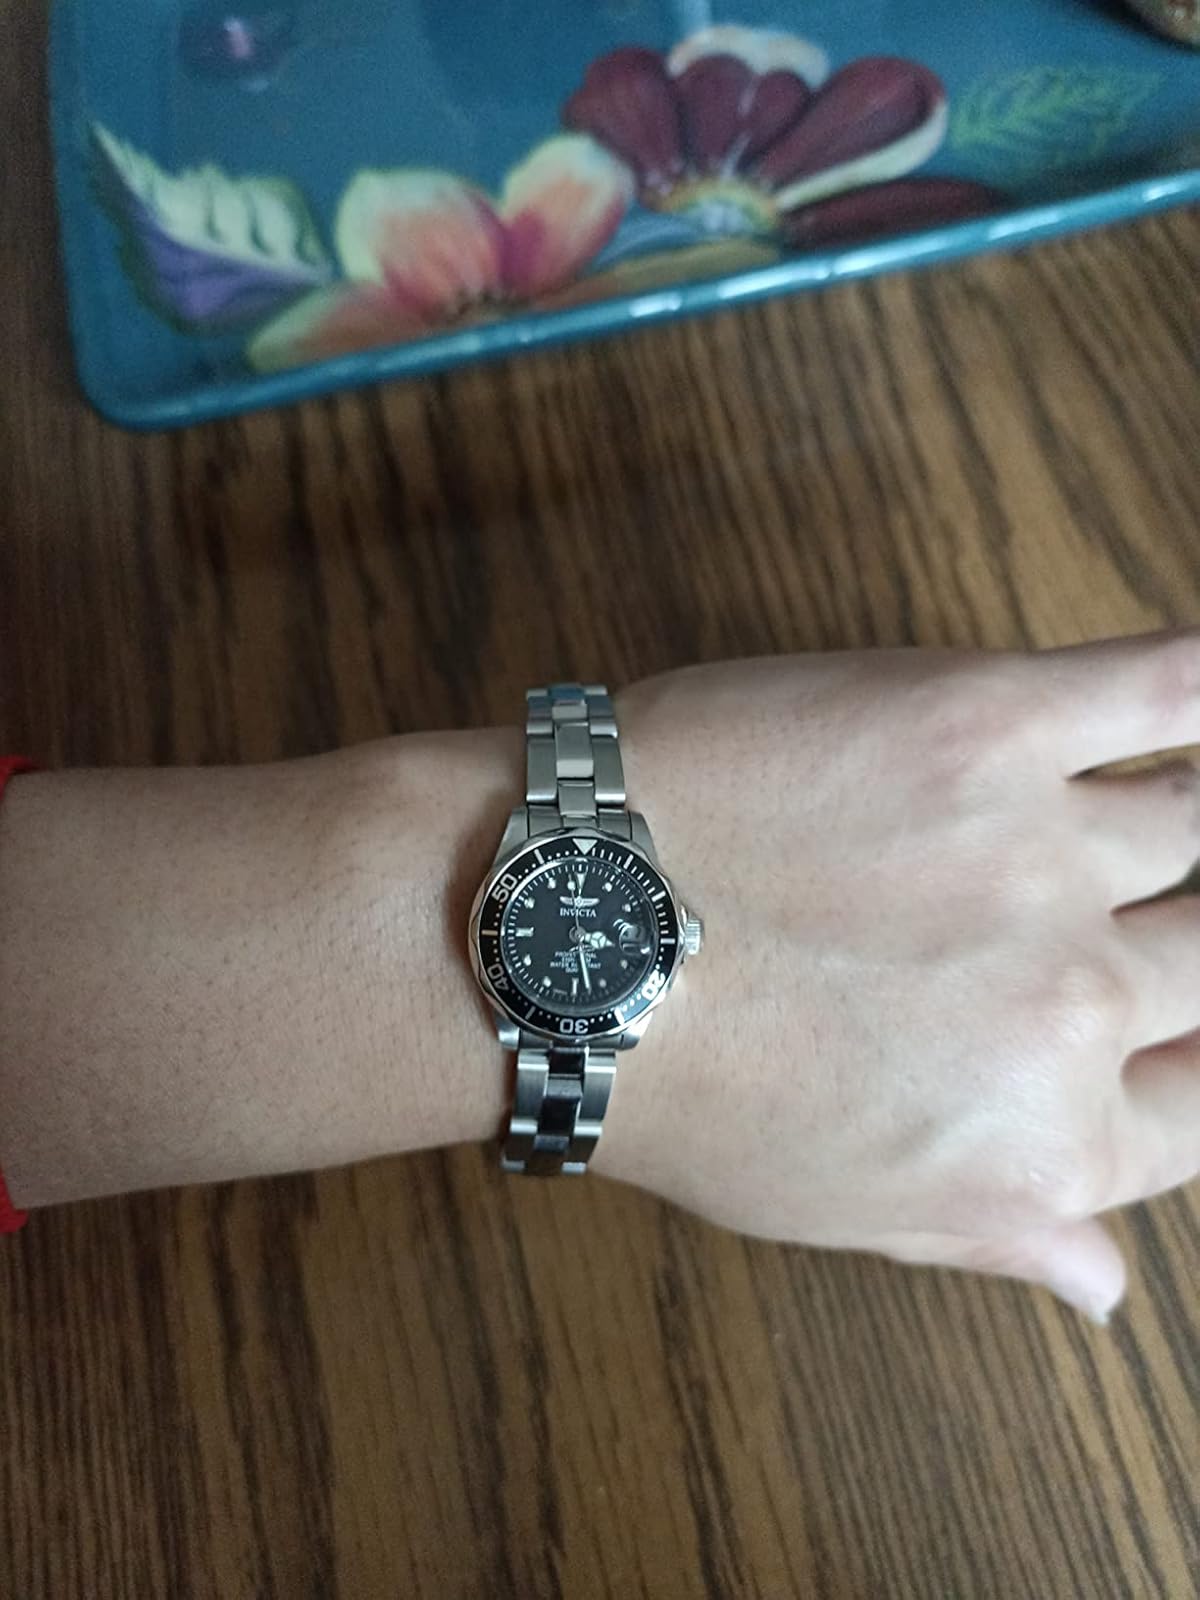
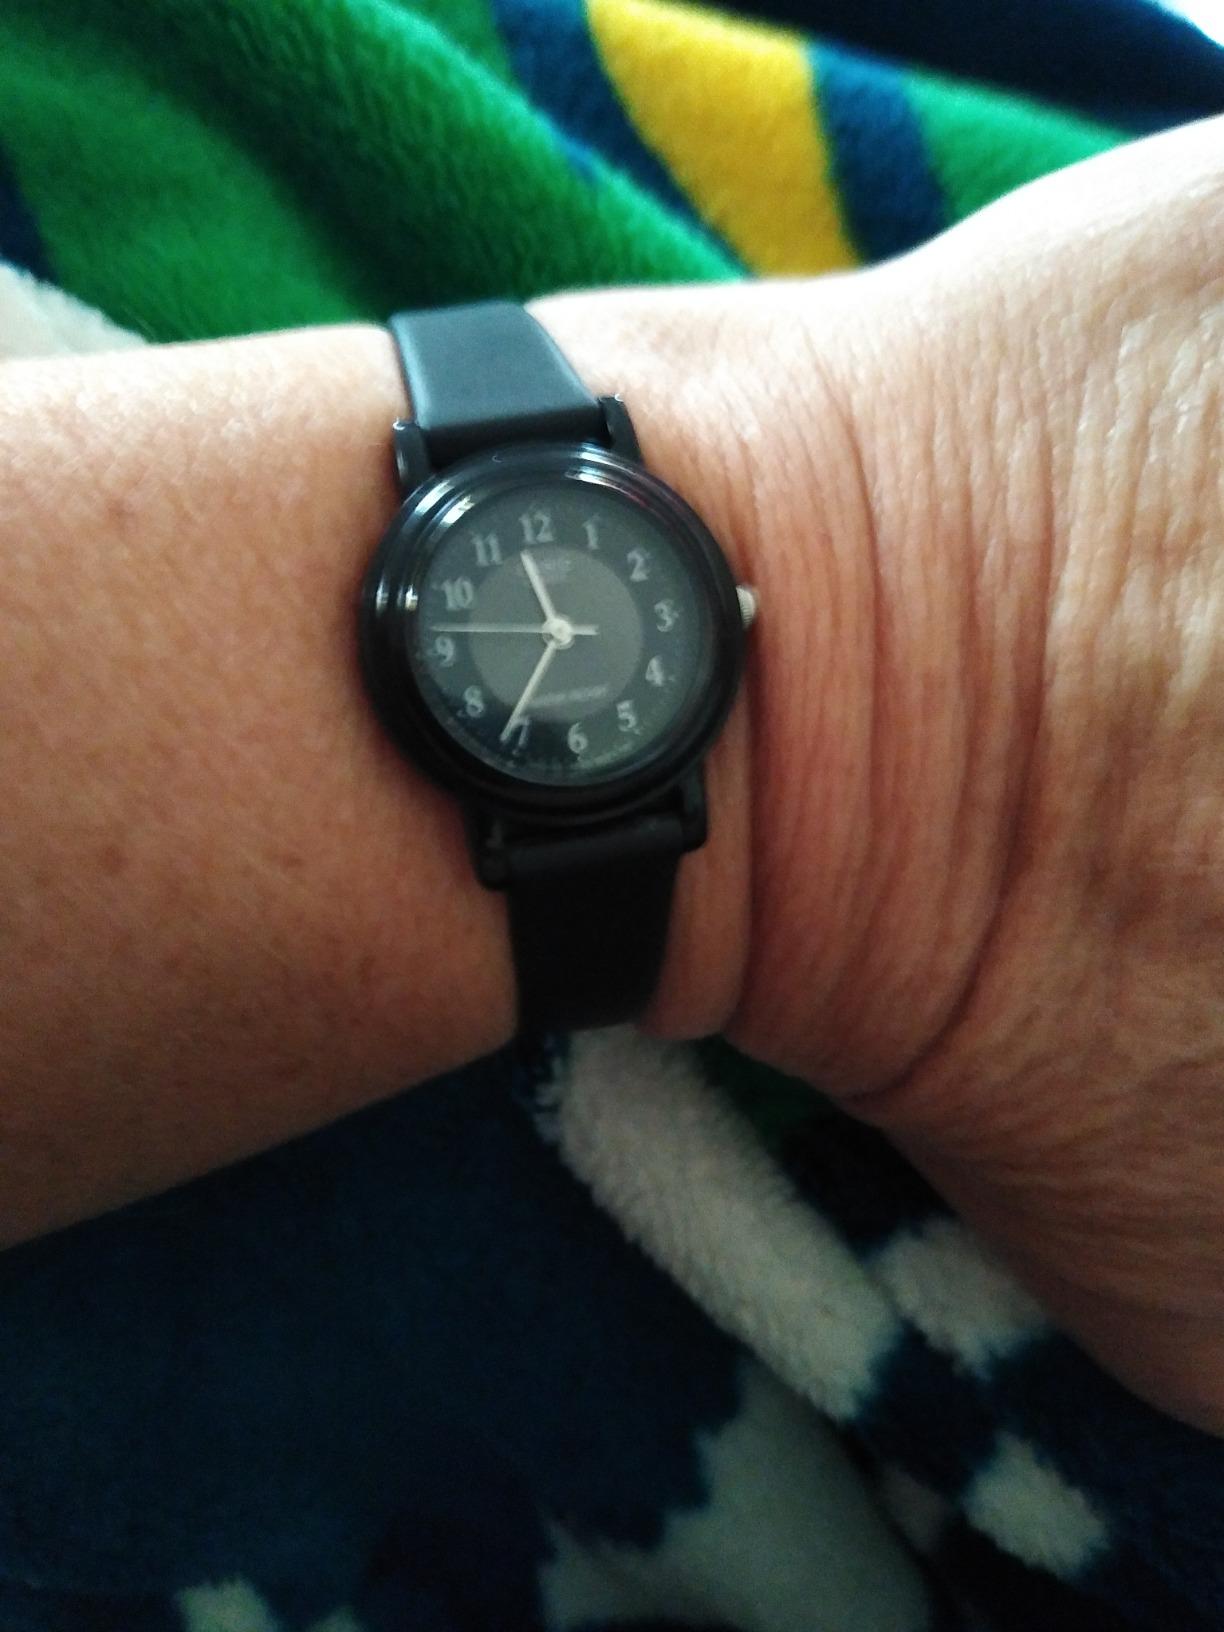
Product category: accessories_watch
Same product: no